Vayots Dzor Province

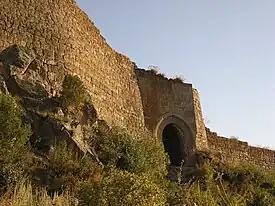
Smbataberd fortress of the 10th century

The majority of the Vayots Dzor Province population are ethnic Armenians who belong to the Armenian Apostolic Church. The regulating body of the church is the Diocese of Vayots Dzor, headed by Archbishop Abraham Mkrtchyan. The Holy Mother of God Cathedral (known also as Surp Sarkis) in Yeghegnadzor is the seat of the diocese.